Oswald Rufeisen

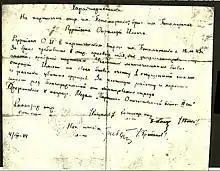
1944 Partisan document issued to Oswald Rufeisen

Throughout the 1950s, Rufeisen made numerous requests to the Carmelite authorities to transfer him to the order's monastery in Haifa, Jerusalem, and to the Polish government to allow him to move to Israel for permanent residence. These were regularly denied until the late 1950s, when the Polish government finally granted his request on the condition that he give up his Polish citizenship. Rufeisen arrived in Israel in July 1959 and reunited with his brother Aryeh, who had come to then Palestine in 1941. Rufeisen, who was initially given only a one-year residence permit in Israel, rendering him virtually stateless, applied for Israeli citizenship under the Law of Return, which entitles Jews to immigrate to Israel. He maintained that although his religion was Catholicism he was still a Jew: